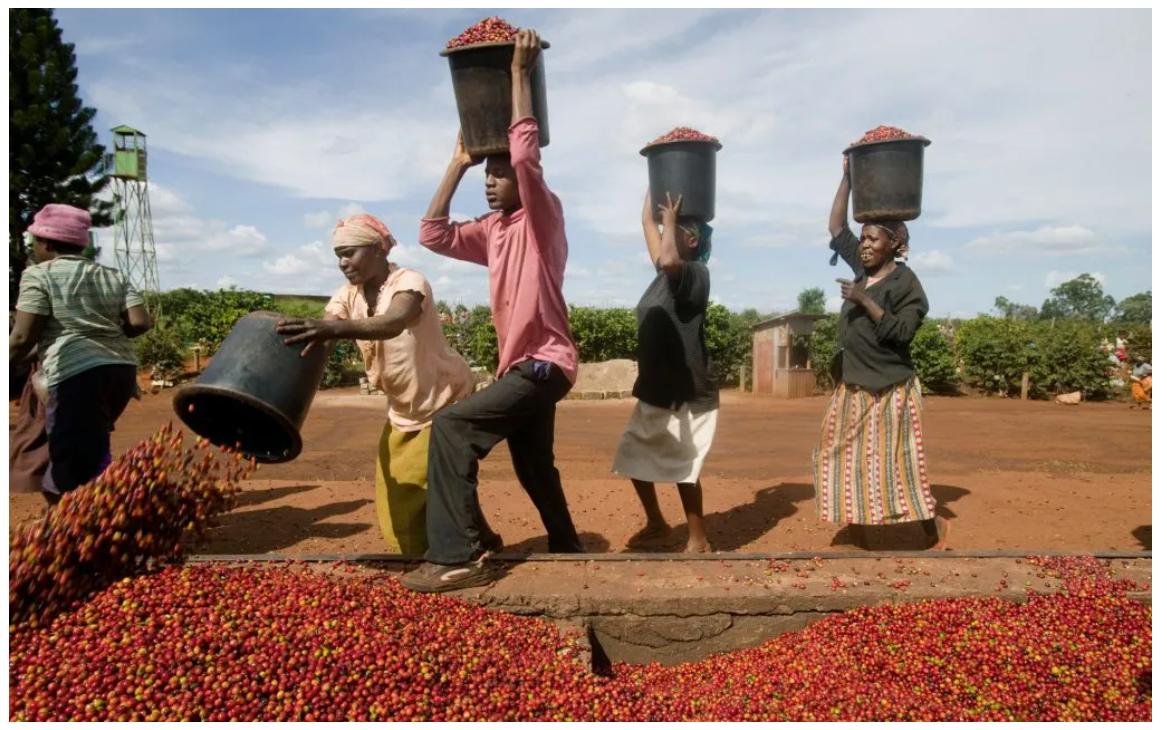
Wakulima wanaojishughulisha na shughuli za kilimo cha kibiashara cha zao la kahawa wakiendelea na zoezi la kuvuna kahawa hizo na kuzikusanya sehemu moja, tayari kwa ajili ya kuandaliwa vizuri na kupelekwa eneo la uchakataji ili waweze kuandaliwa na kisha kupelekwa sokoni.